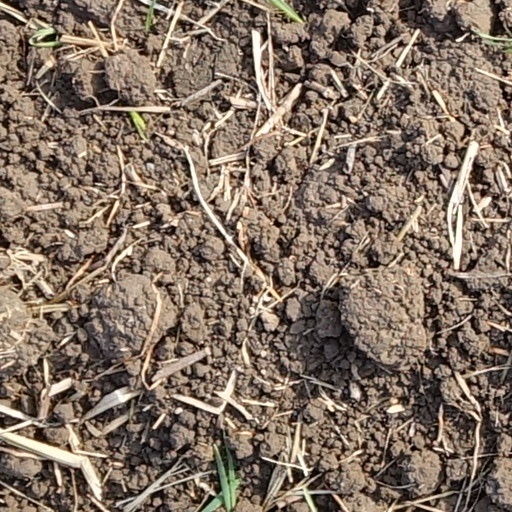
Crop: wheat